Don Stenberg

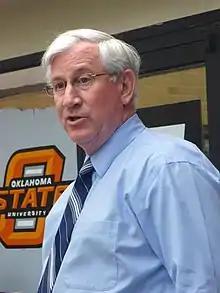
Stenberg in 2011

Don Stenberg (born September 30, 1948) is an American lawyer and politician who served as the 31st Attorney General of Nebraska from 1991 to 2003 and 43rd Treasurer of Nebraska from 2011 to 2019. A member of the Republican Party, he previously was legal counsel to Governor Charles Thone from 1979 to 1983.